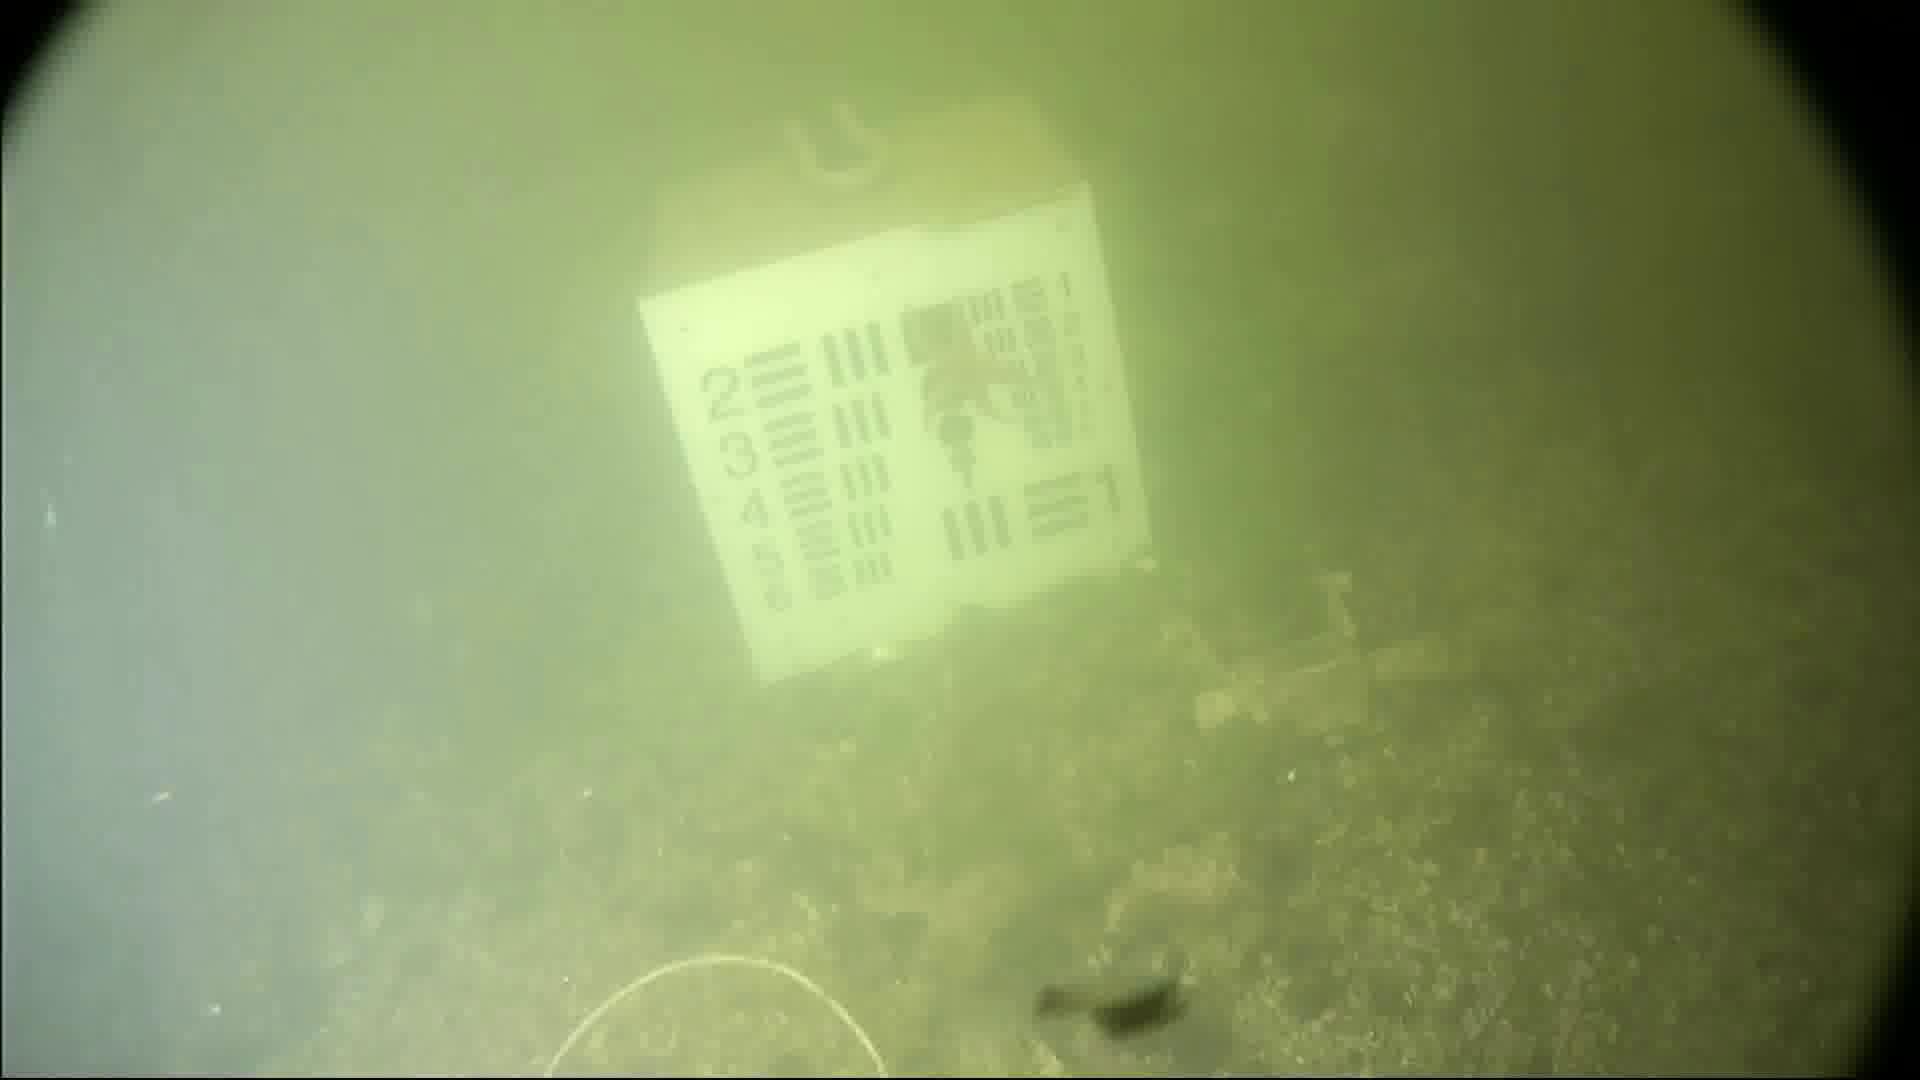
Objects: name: starfish